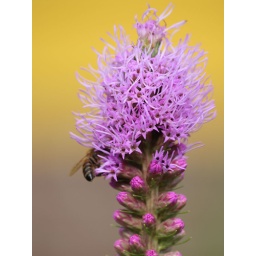
one of the many flowers in my mother's garden on the roof top of the garage...